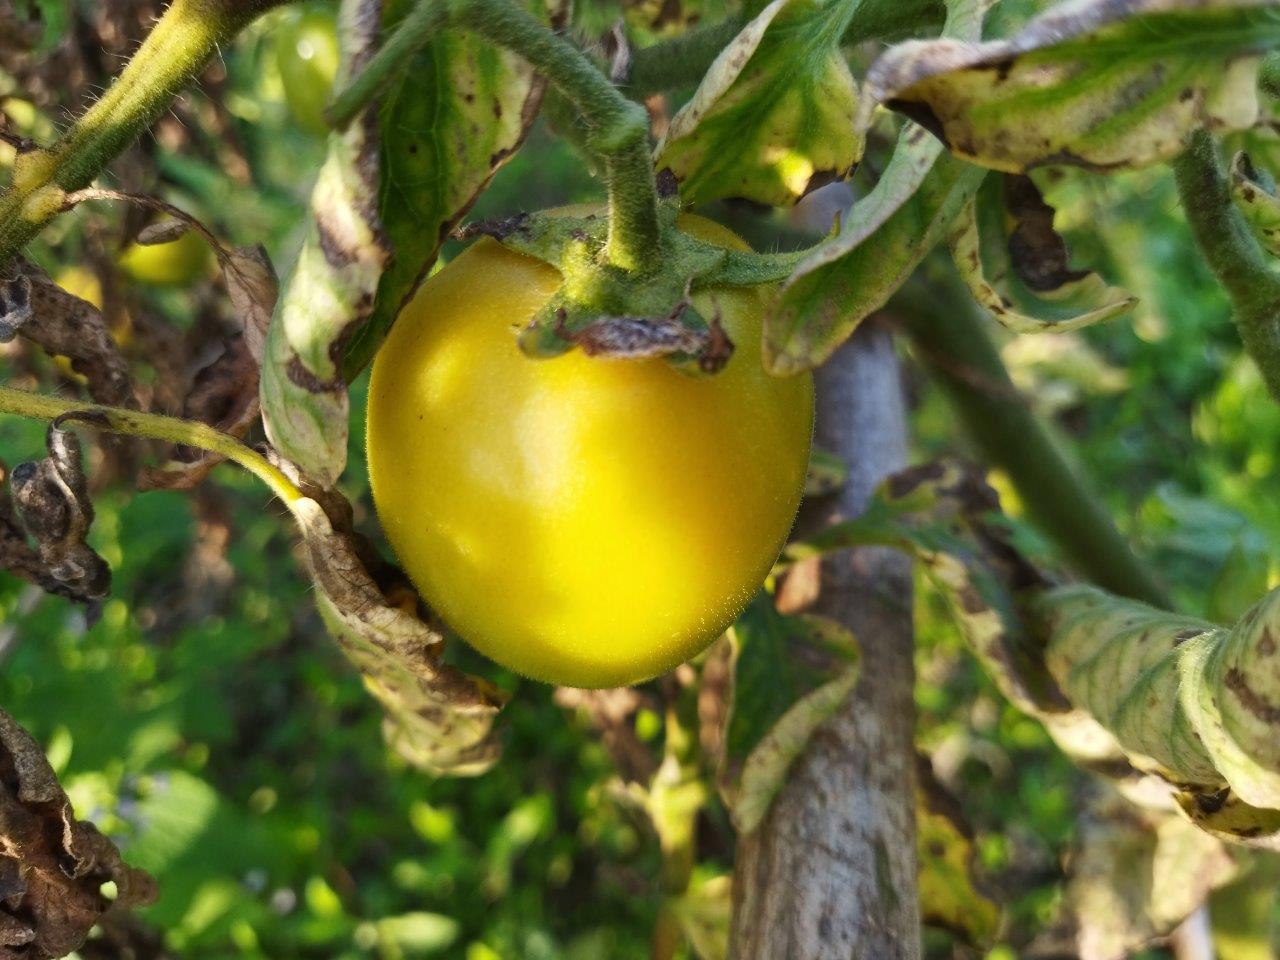
Maturity: Mature